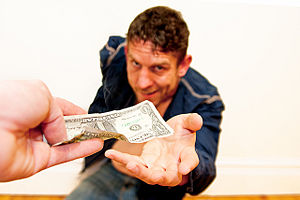
Indtægt
Indtægt kan opnås ved betaling eller ved gave.
Indtægt er det modsatte af udgift. Den årlige indtægt for en person hedder indkomst.